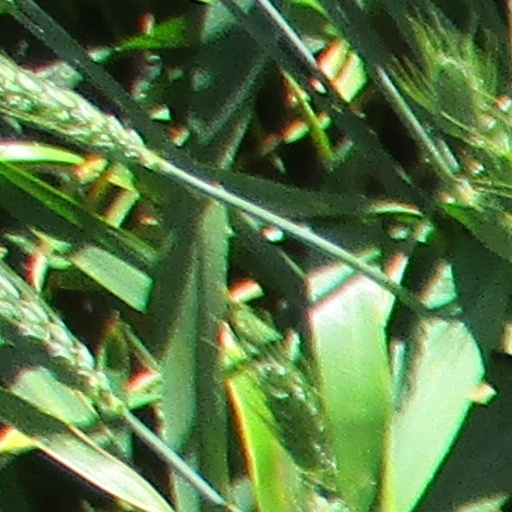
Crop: wheat